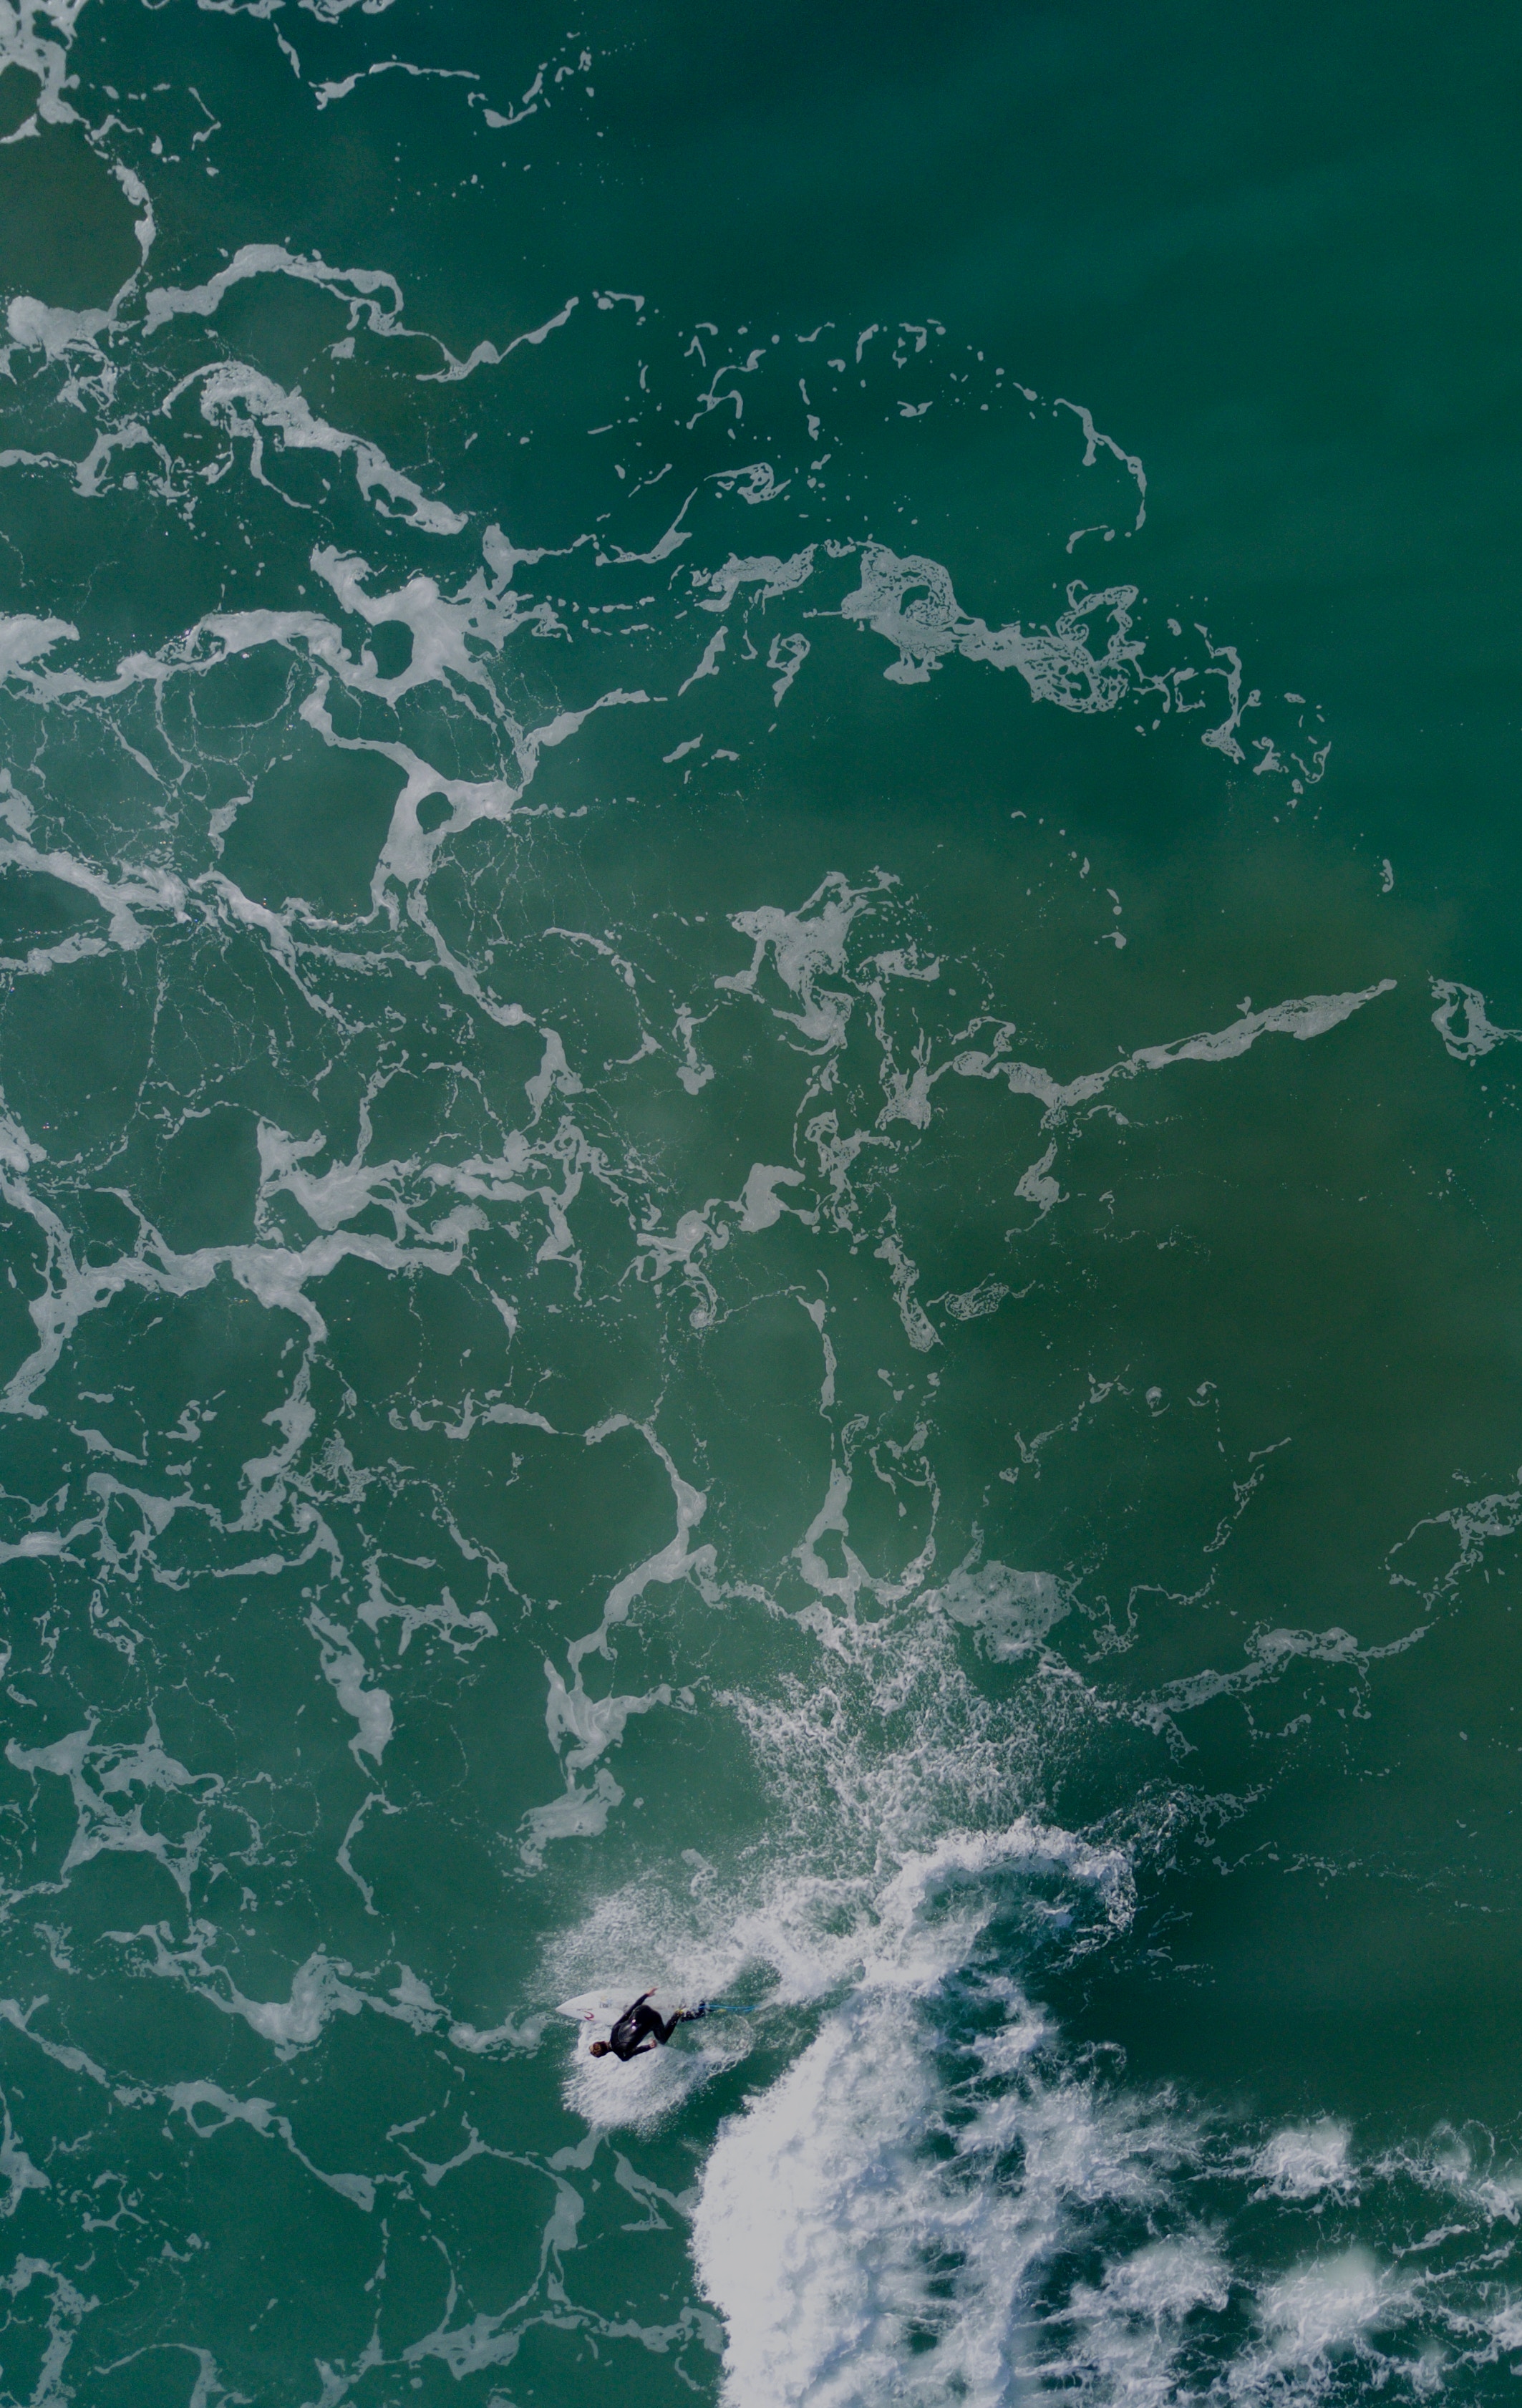
sea, water, ocean, sky, wave, calm, body of water, cool image, cool photo, phenomenon, computer wallpaper, wind wave